Kalaupapa Airport

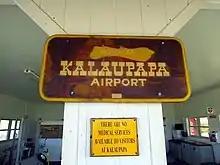
Kalaupapa Airport terminal

Kalaupapa Airport covers an area of 55 acres (22 ha) at an elevation of 24 feet (7 m) above mean sea level. It has one runway designated 5/23 with an asphalt surface measuring 2,700 by 75 feet (823 x 23 m).